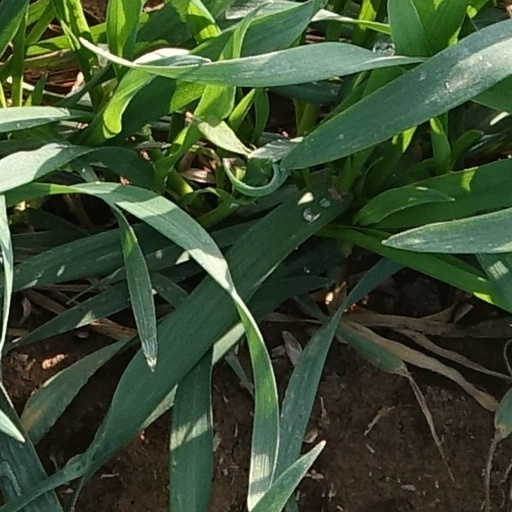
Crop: wheat